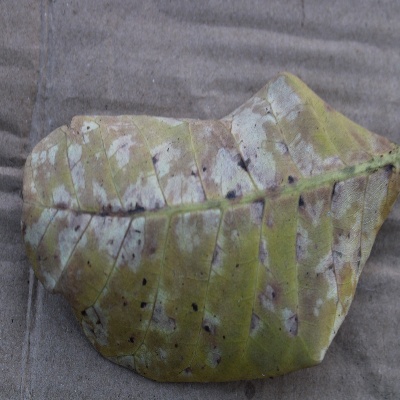
Crop: Cashew
Condition: red rust